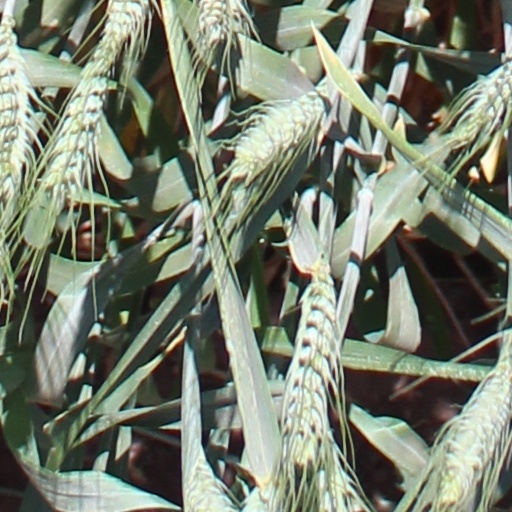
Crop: wheat